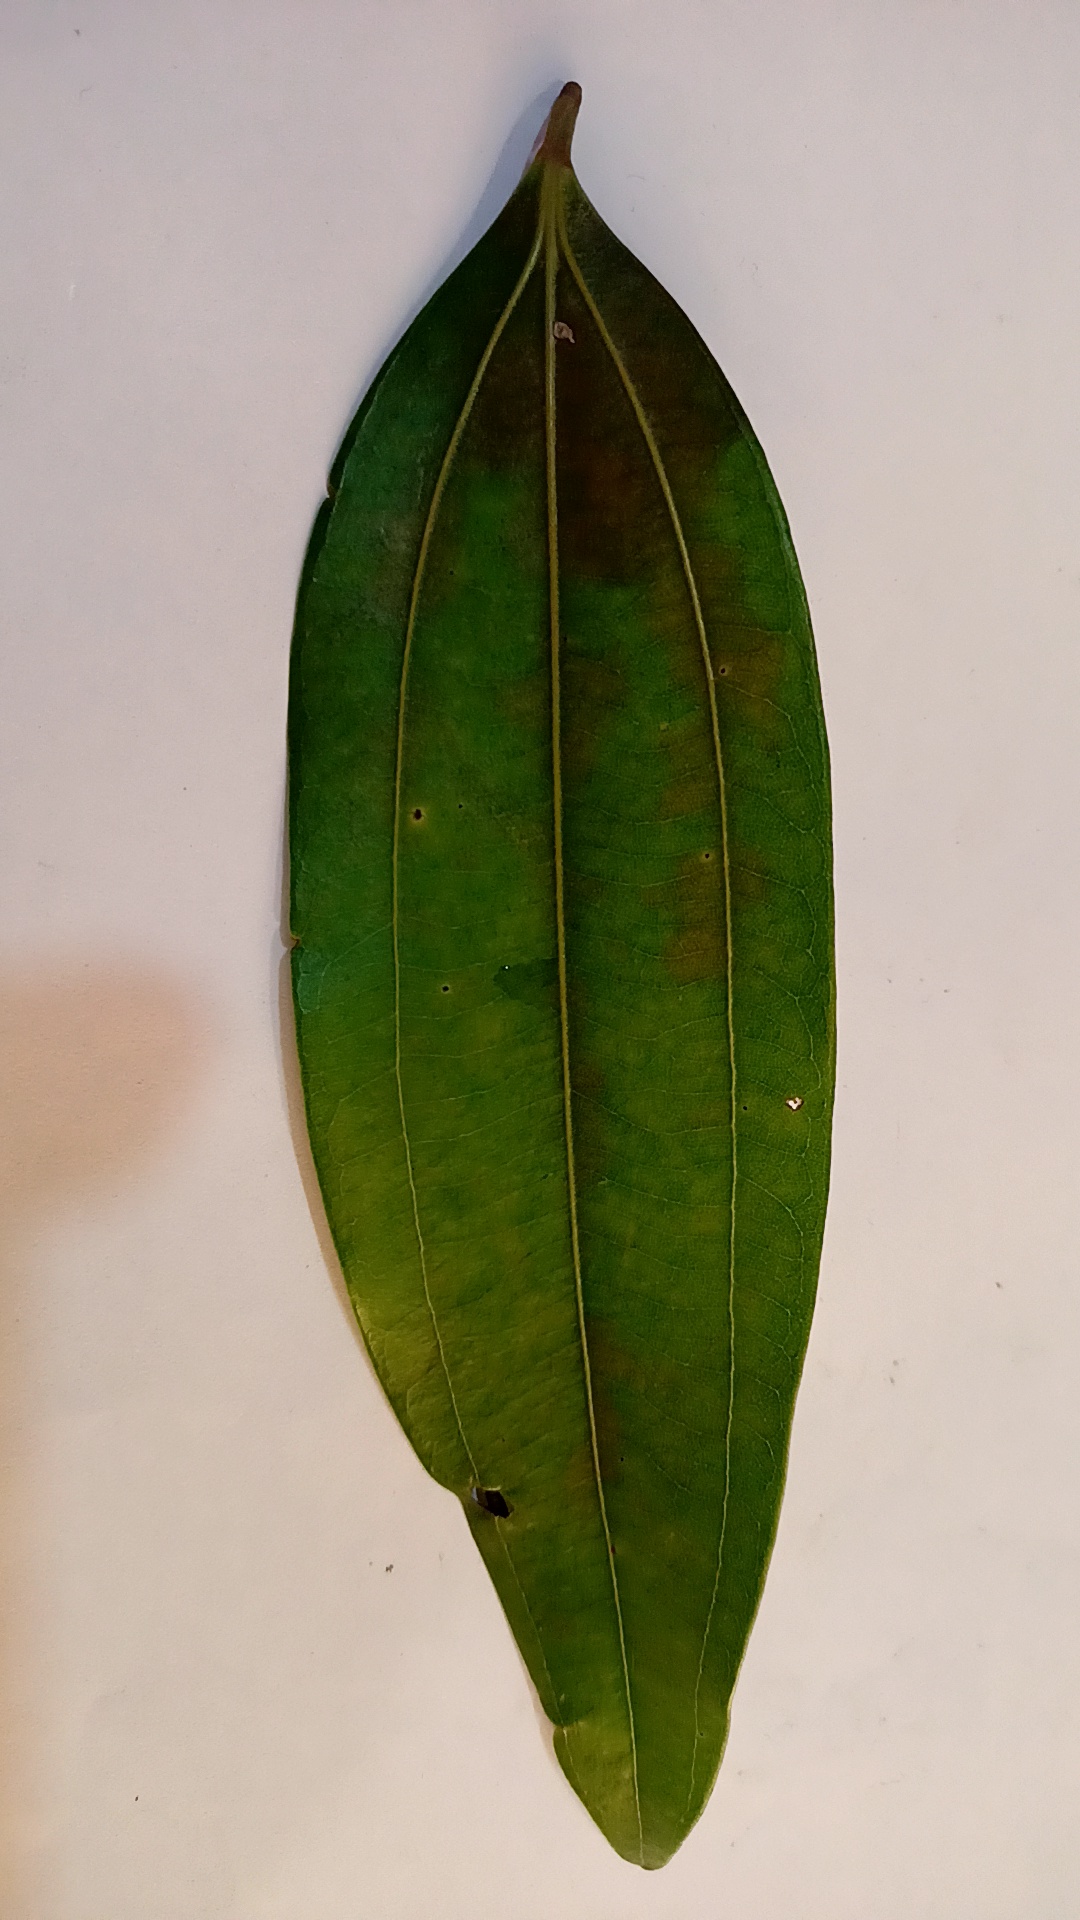
Label: Disease